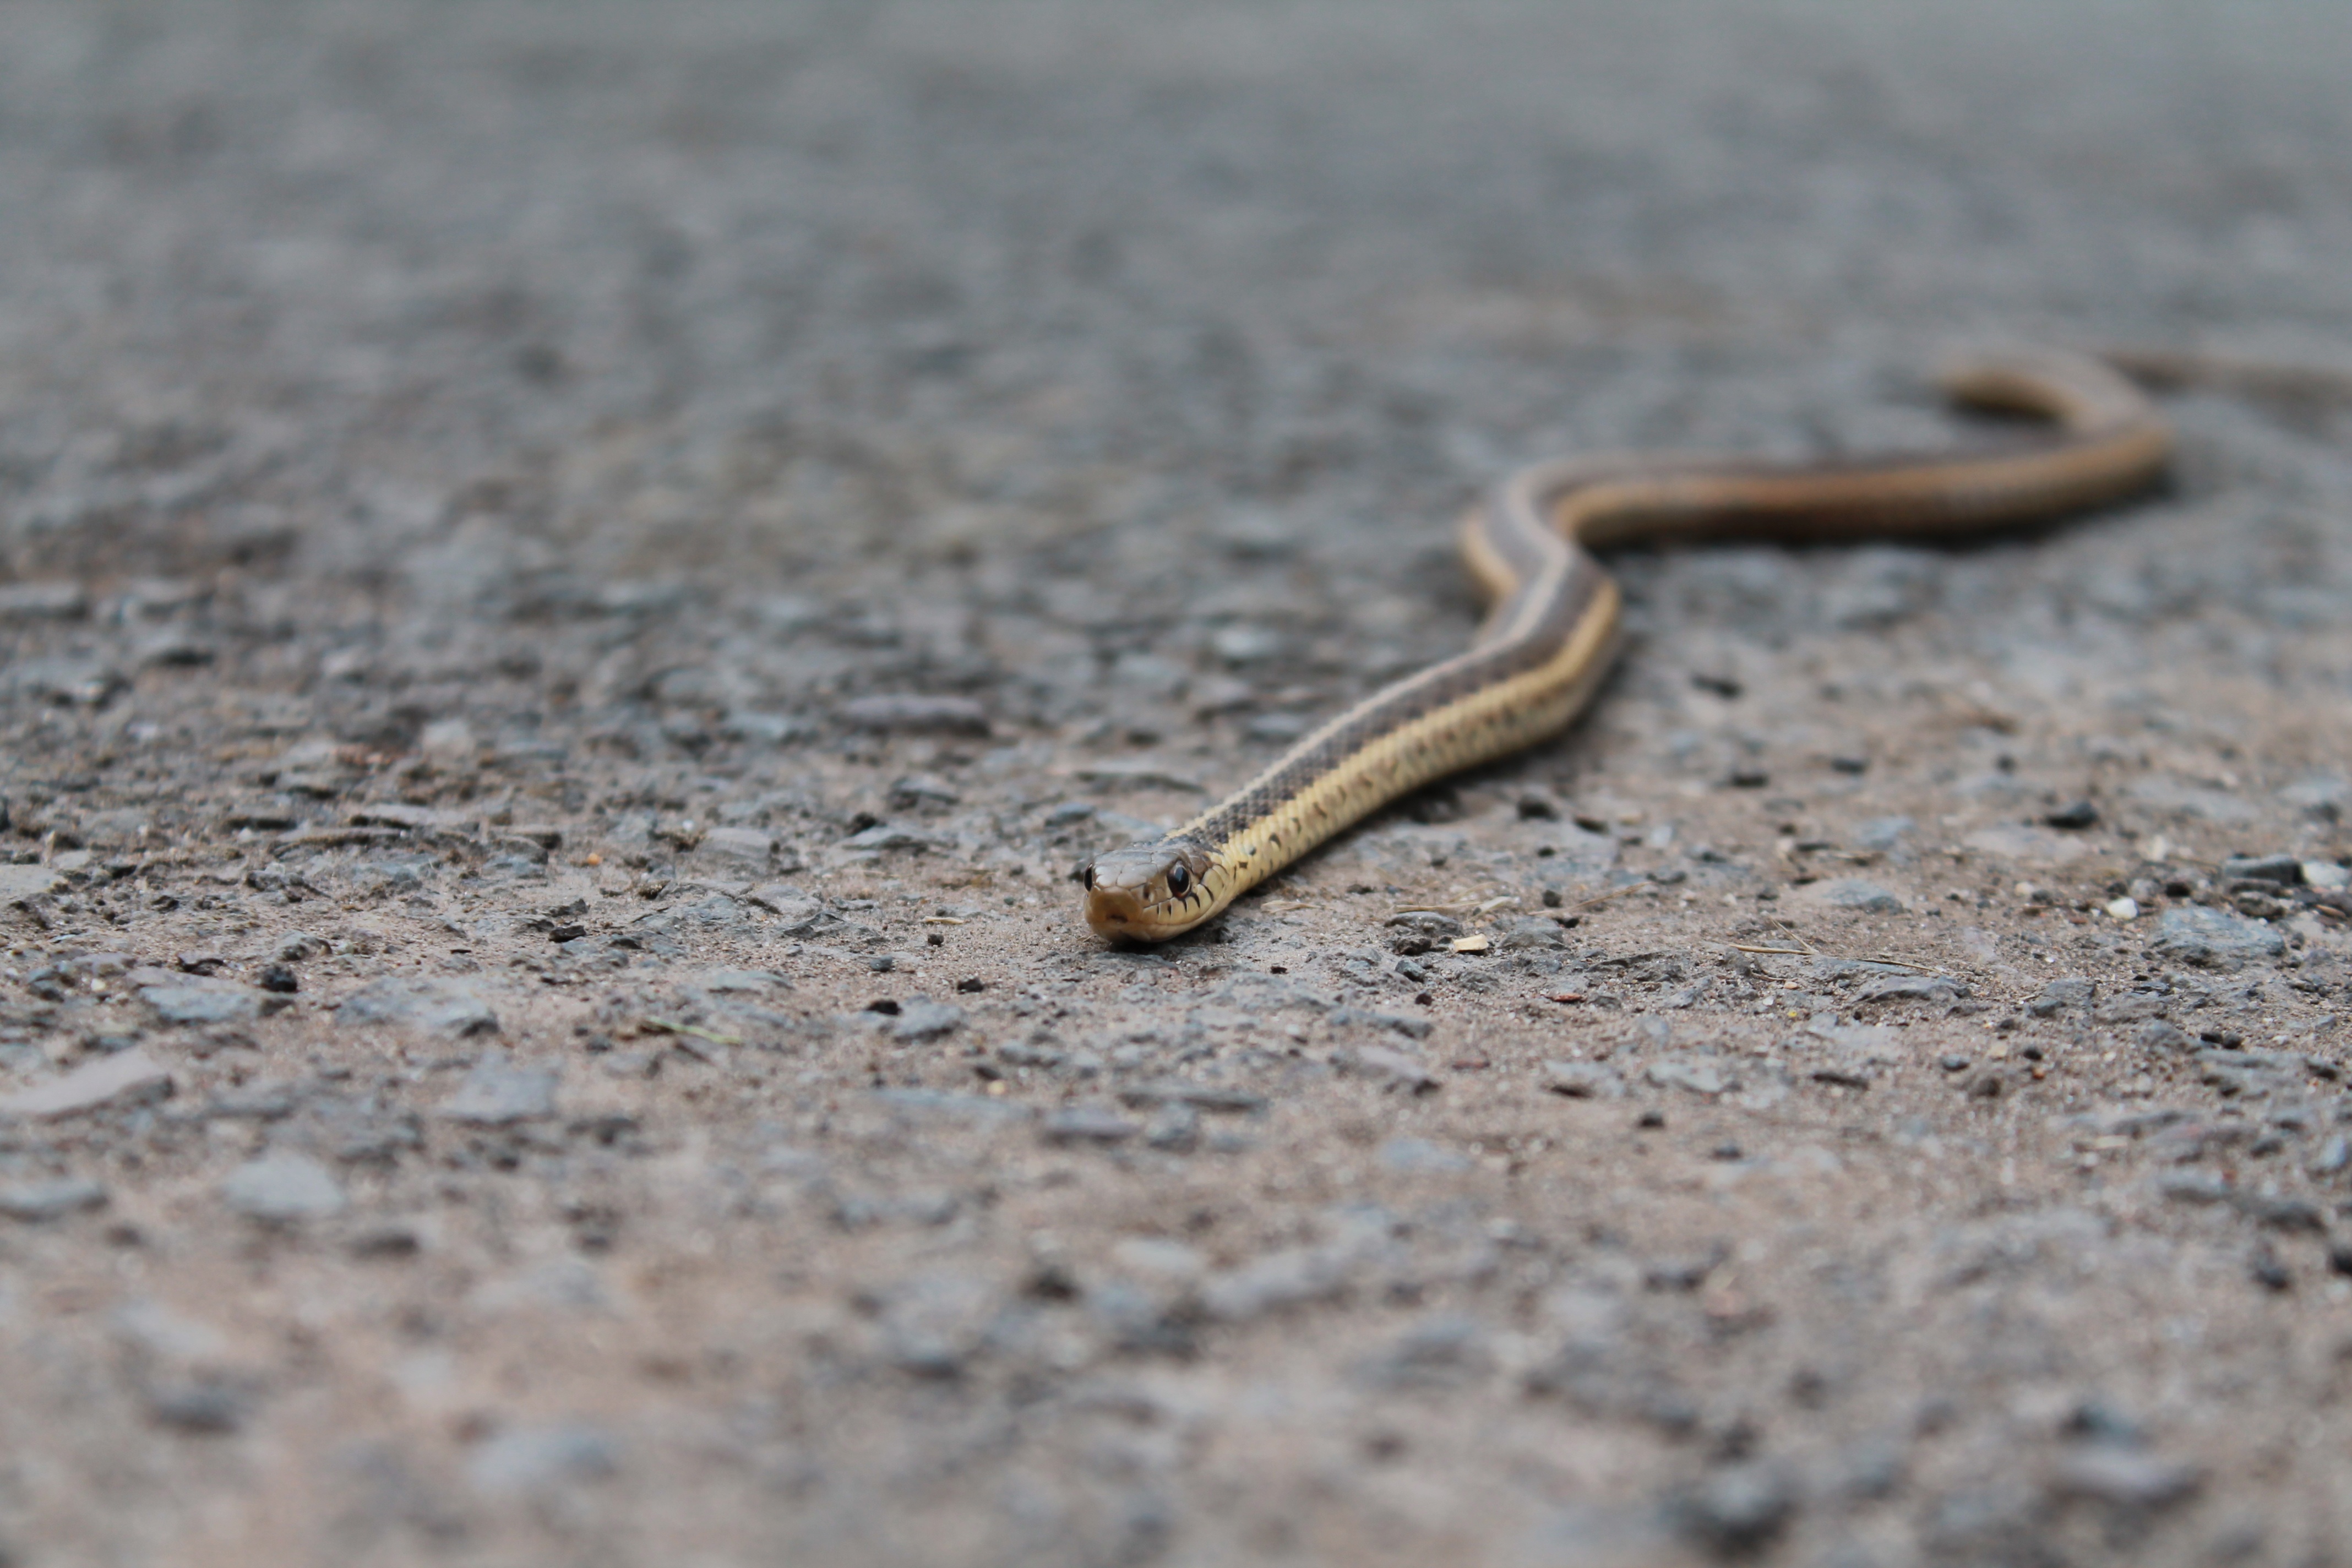
snake, gravel, animal, nature, wildlife, reptile, serpent, wild, brown, scales, green, camouflage